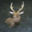
Label: deer